Molly Hayes

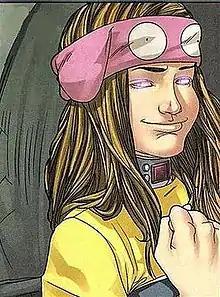
Artwork by Adrian Alphona

Molly Hayes (also known as Bruiser or Princess Powerful) is a fictional superhero appearing in American comic books published by Marvel Comics. The character debuted in the award-winning series "Runaways". Like every member of the original Runaways, she is the child of evil villains with special abilities; after the other older Runaways learn more about themselves, they raid Molly's home to find out her mutant abilities had already manifested. Often called "Mol" for short, Molly is the youngest Runaway and her innocence often serves as humor in the series, but she has demonstrated great insight at critical moments.